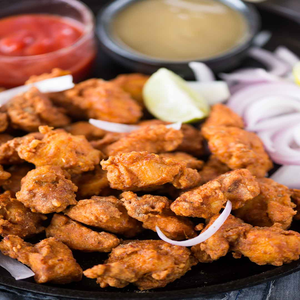
Dish: pakora